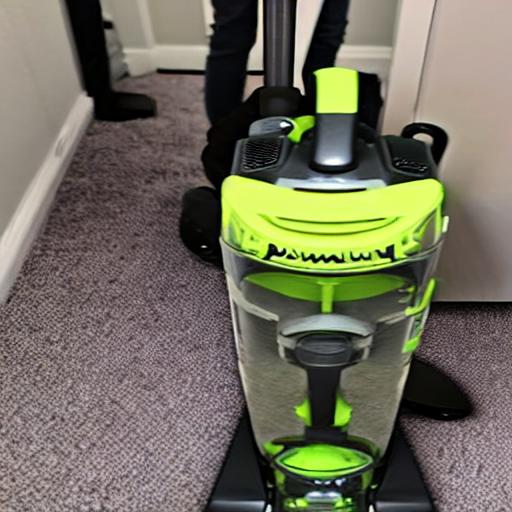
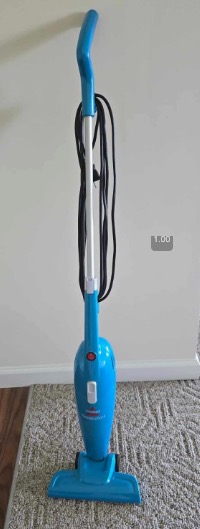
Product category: items_vacuum
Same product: no